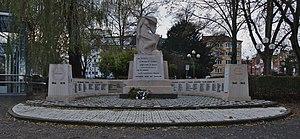
Eugène Canneel, né à Bruxelles le 18 août 1882 et décédé à Schaerbeek le 21 juillet 1966, était un artiste bruxellois. Il faisait partie d'une importante famille d'artistes. Son grand-père était le peintre Théodore Joseph Canneel. Son père et ses enfants étaient également artistes.